Lüdenscheid station

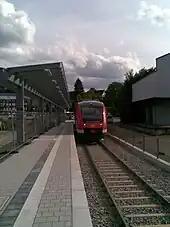
New Lüdenscheid station (June 2009)

The railway line between Lüdenscheid-Brügge station and Lüdenscheid station opened in 1880 by the Prussian state railways. Five years later, the metre-gauge Altena District Railway ("Kreis Altenaer Eisenbahn", KAE) was opened, which had its station near the state station. Even today, there is a narrow road in Lüdenscheid that follows the route of the Altena District Railway from the current Altenaer Straße to the Lüdenscheid station of the KAE. Lüdenscheid had 20,000 inhabitants in 1894 and, according to archive reports, it was the most industrialised city in Germany in 1895. Thus, traffic at Lüdenscheid station had been increasing rapidly and has been further enhanced by freight traffic fed by the KAE.